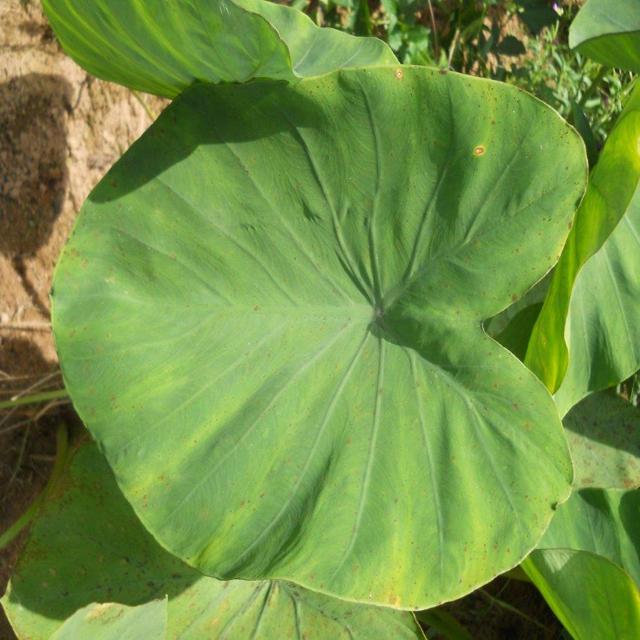
Label: Early_Blight